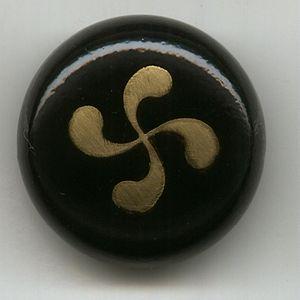
Lauburu Polski: Lauburu Svenska: Lauburu